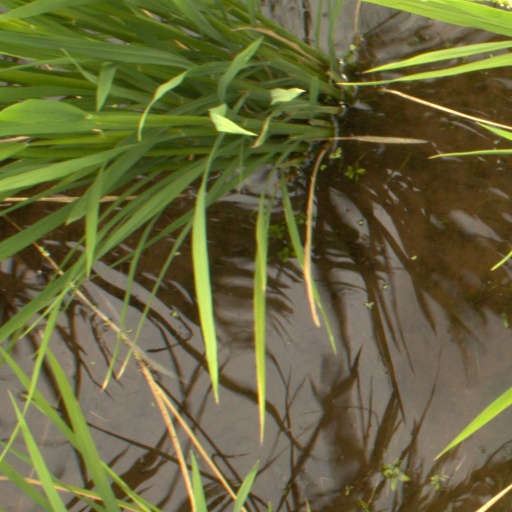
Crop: rice